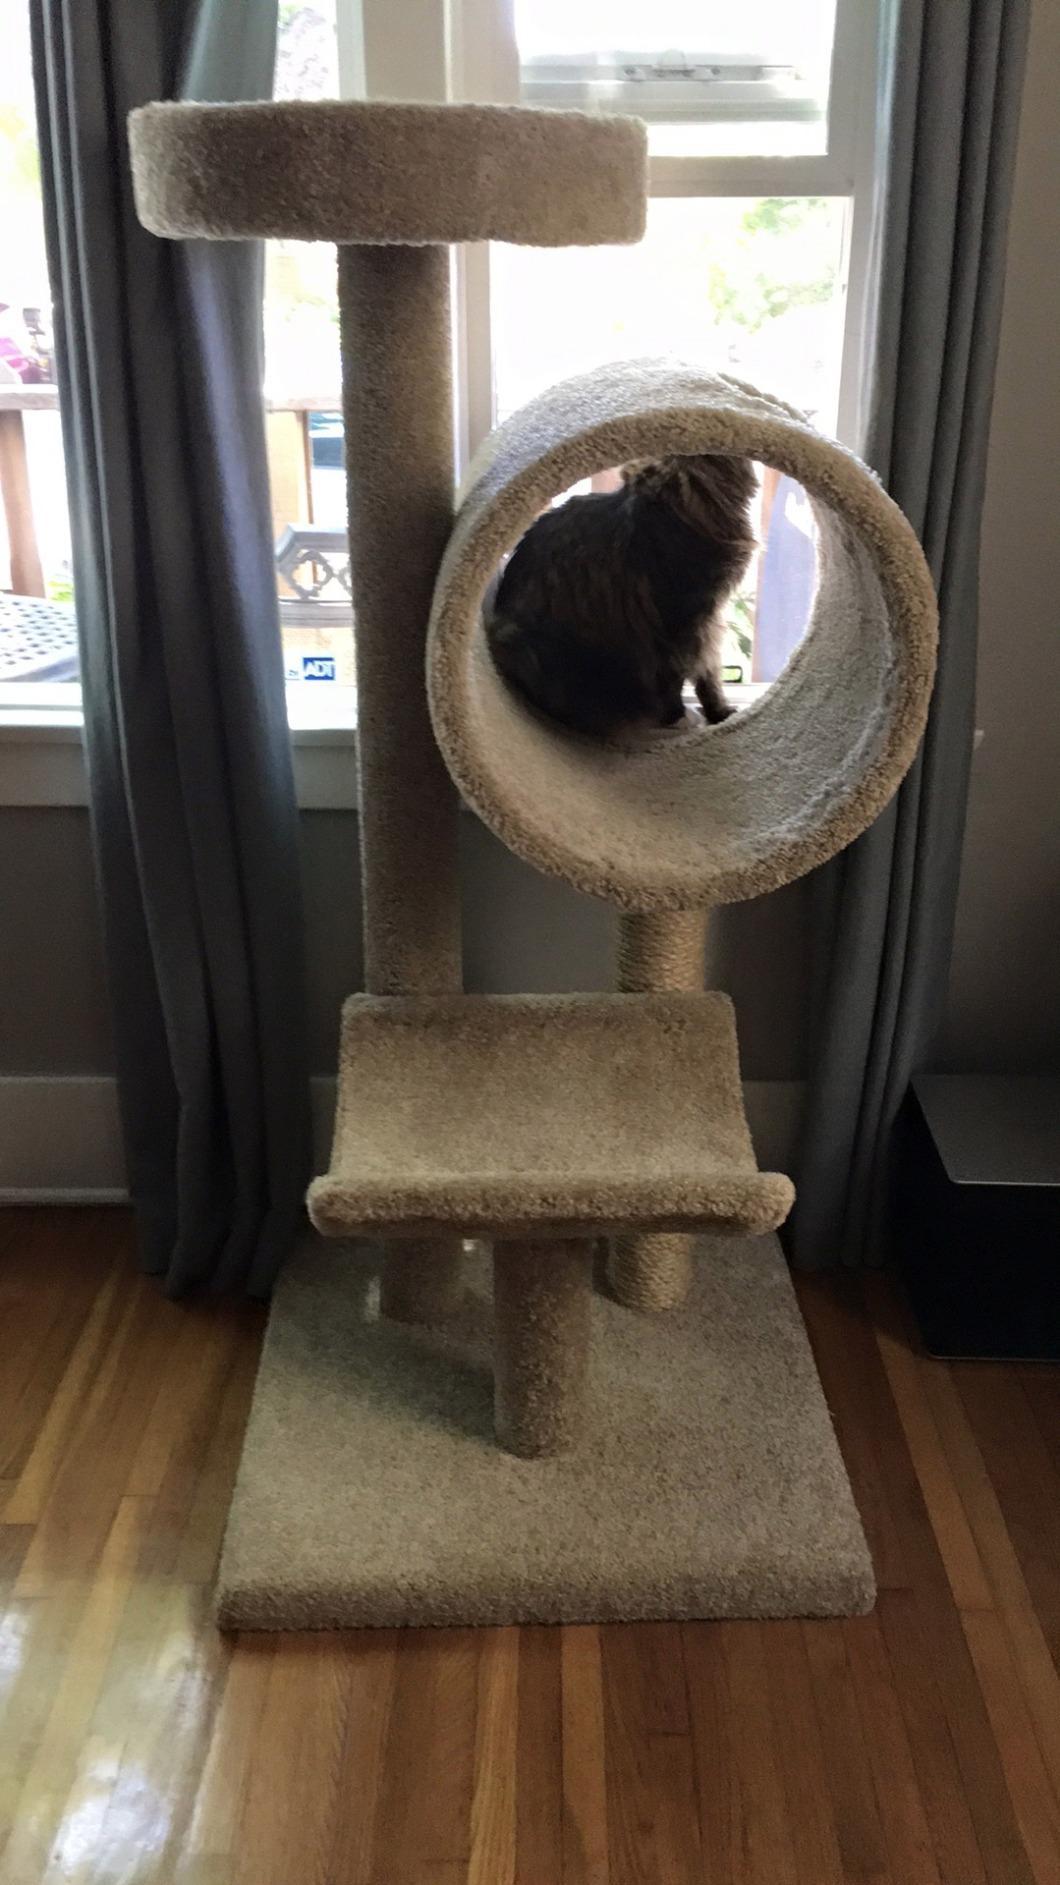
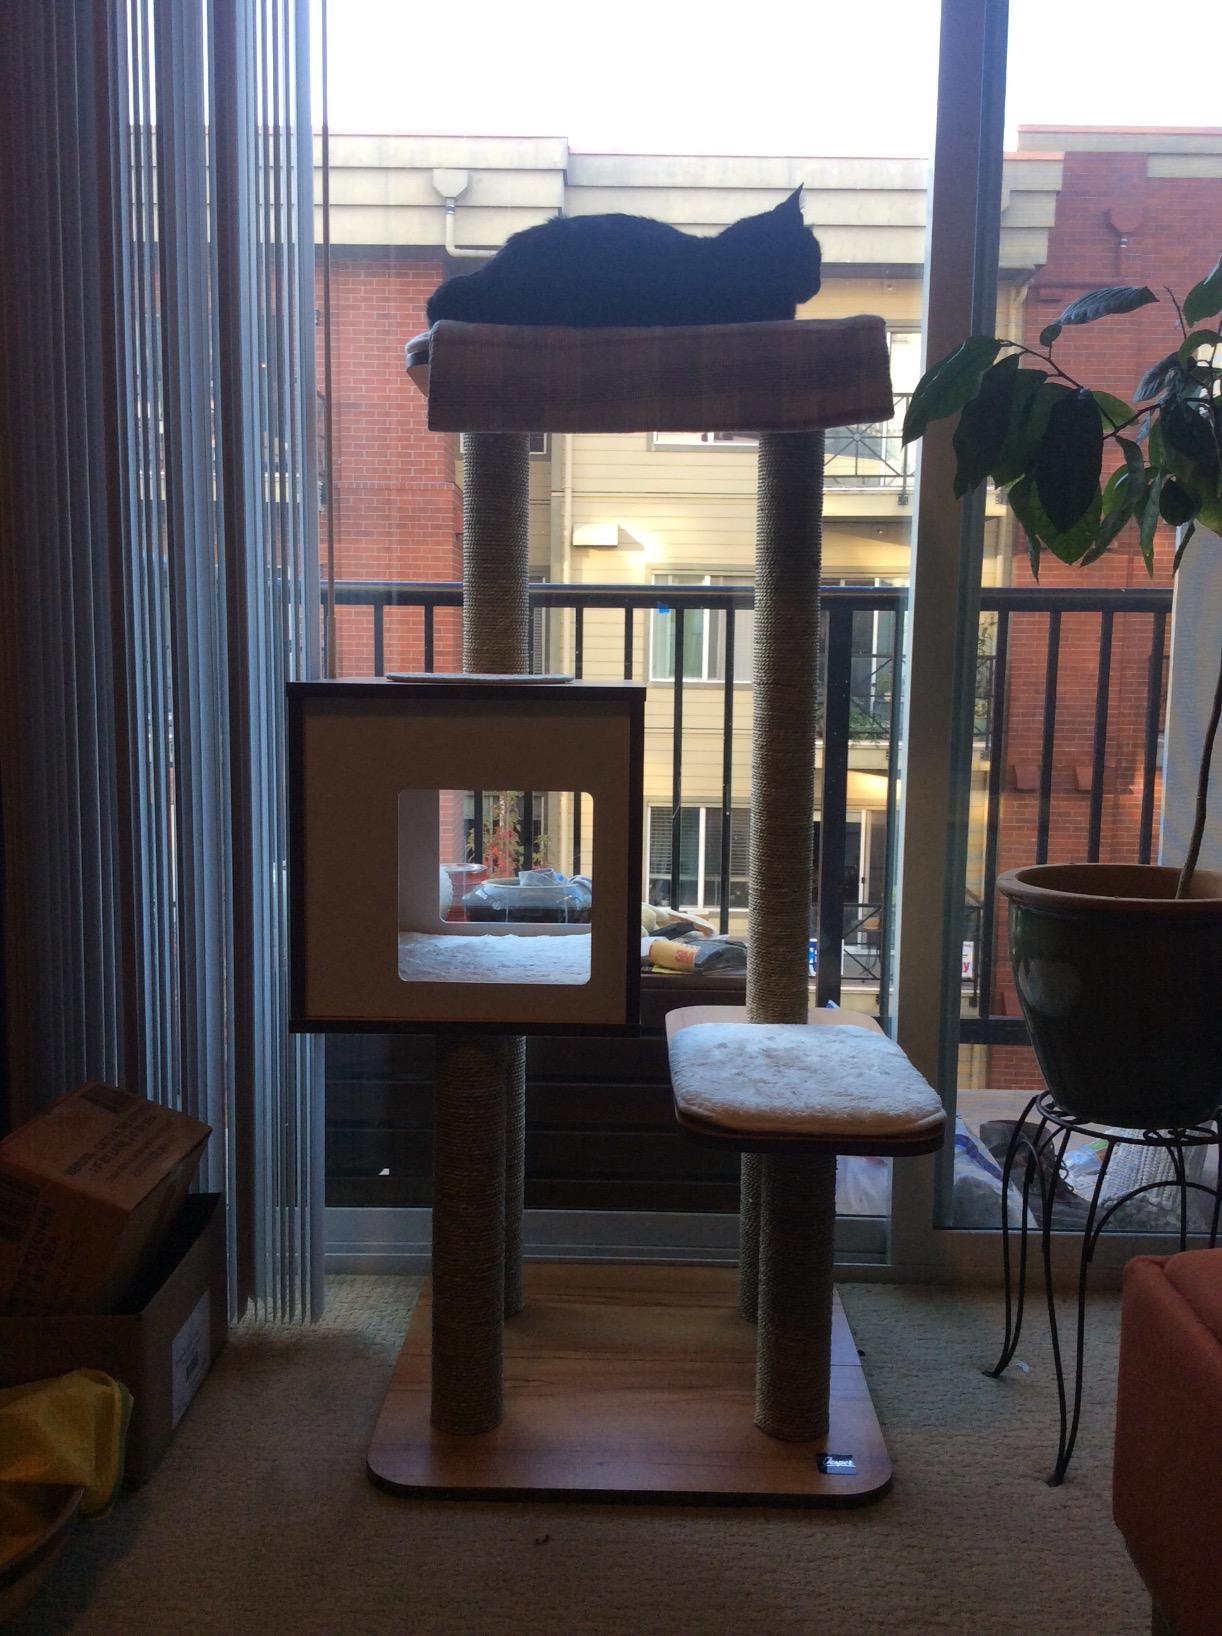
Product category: items_cat tree
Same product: no